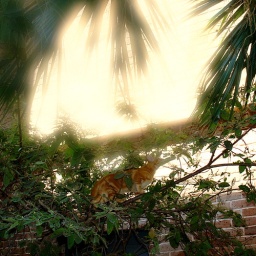
The cat hanging out in a tree